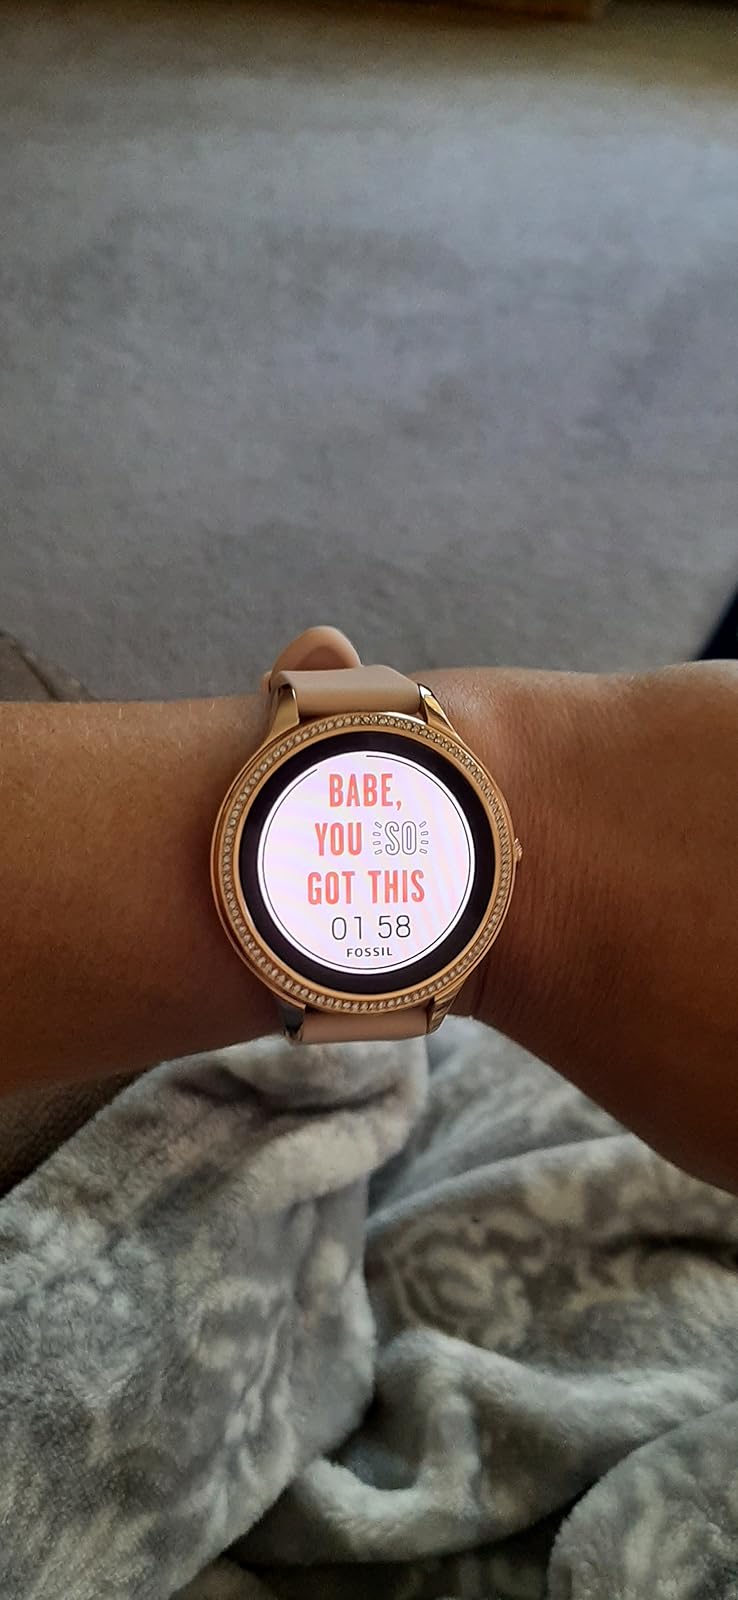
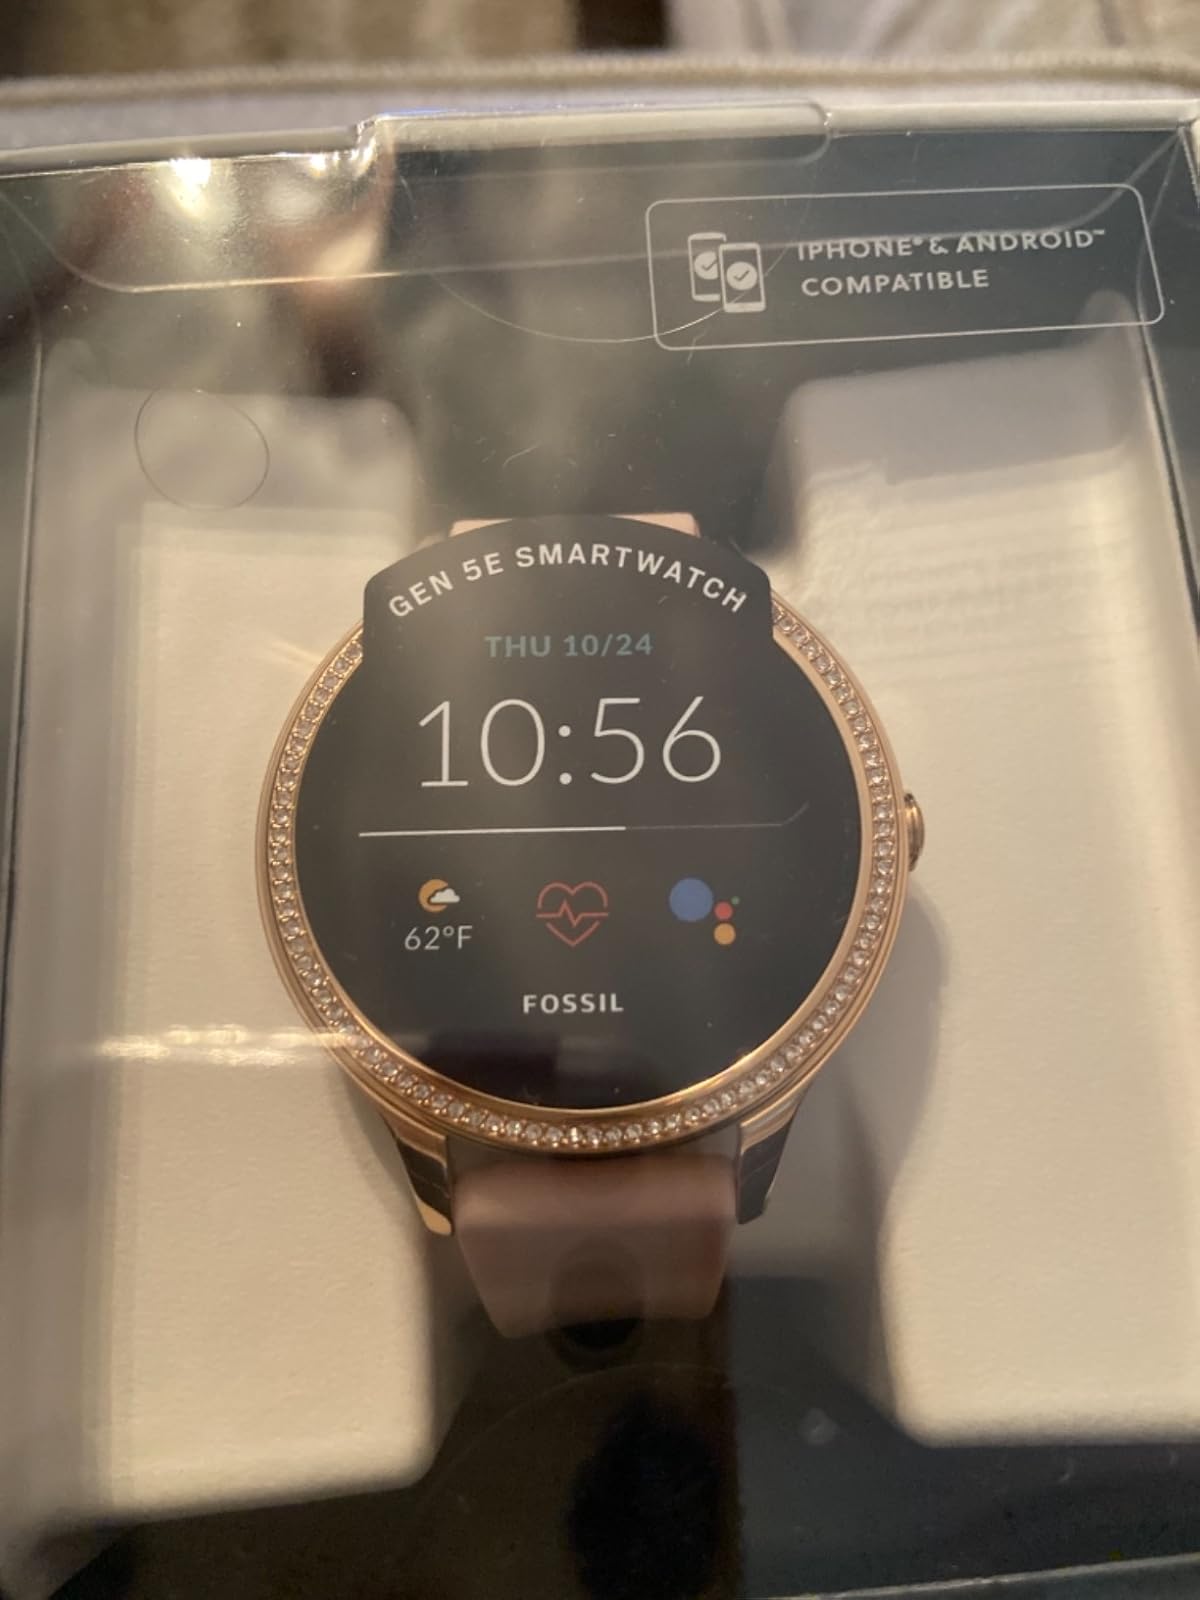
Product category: smartwatch
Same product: yes